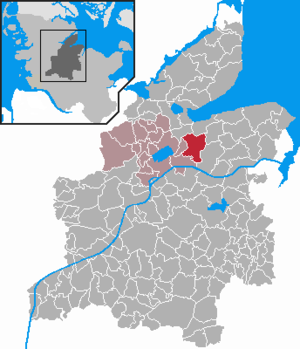
Holtsee est une municipalité allemande située dans le land du Schleswig-Holstein et dans l'arrondissement de Rendsburg-Eckernförde. En 2015, sa population est de 1 220 habitants.